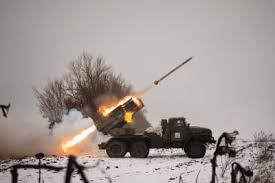
Label: Tornado